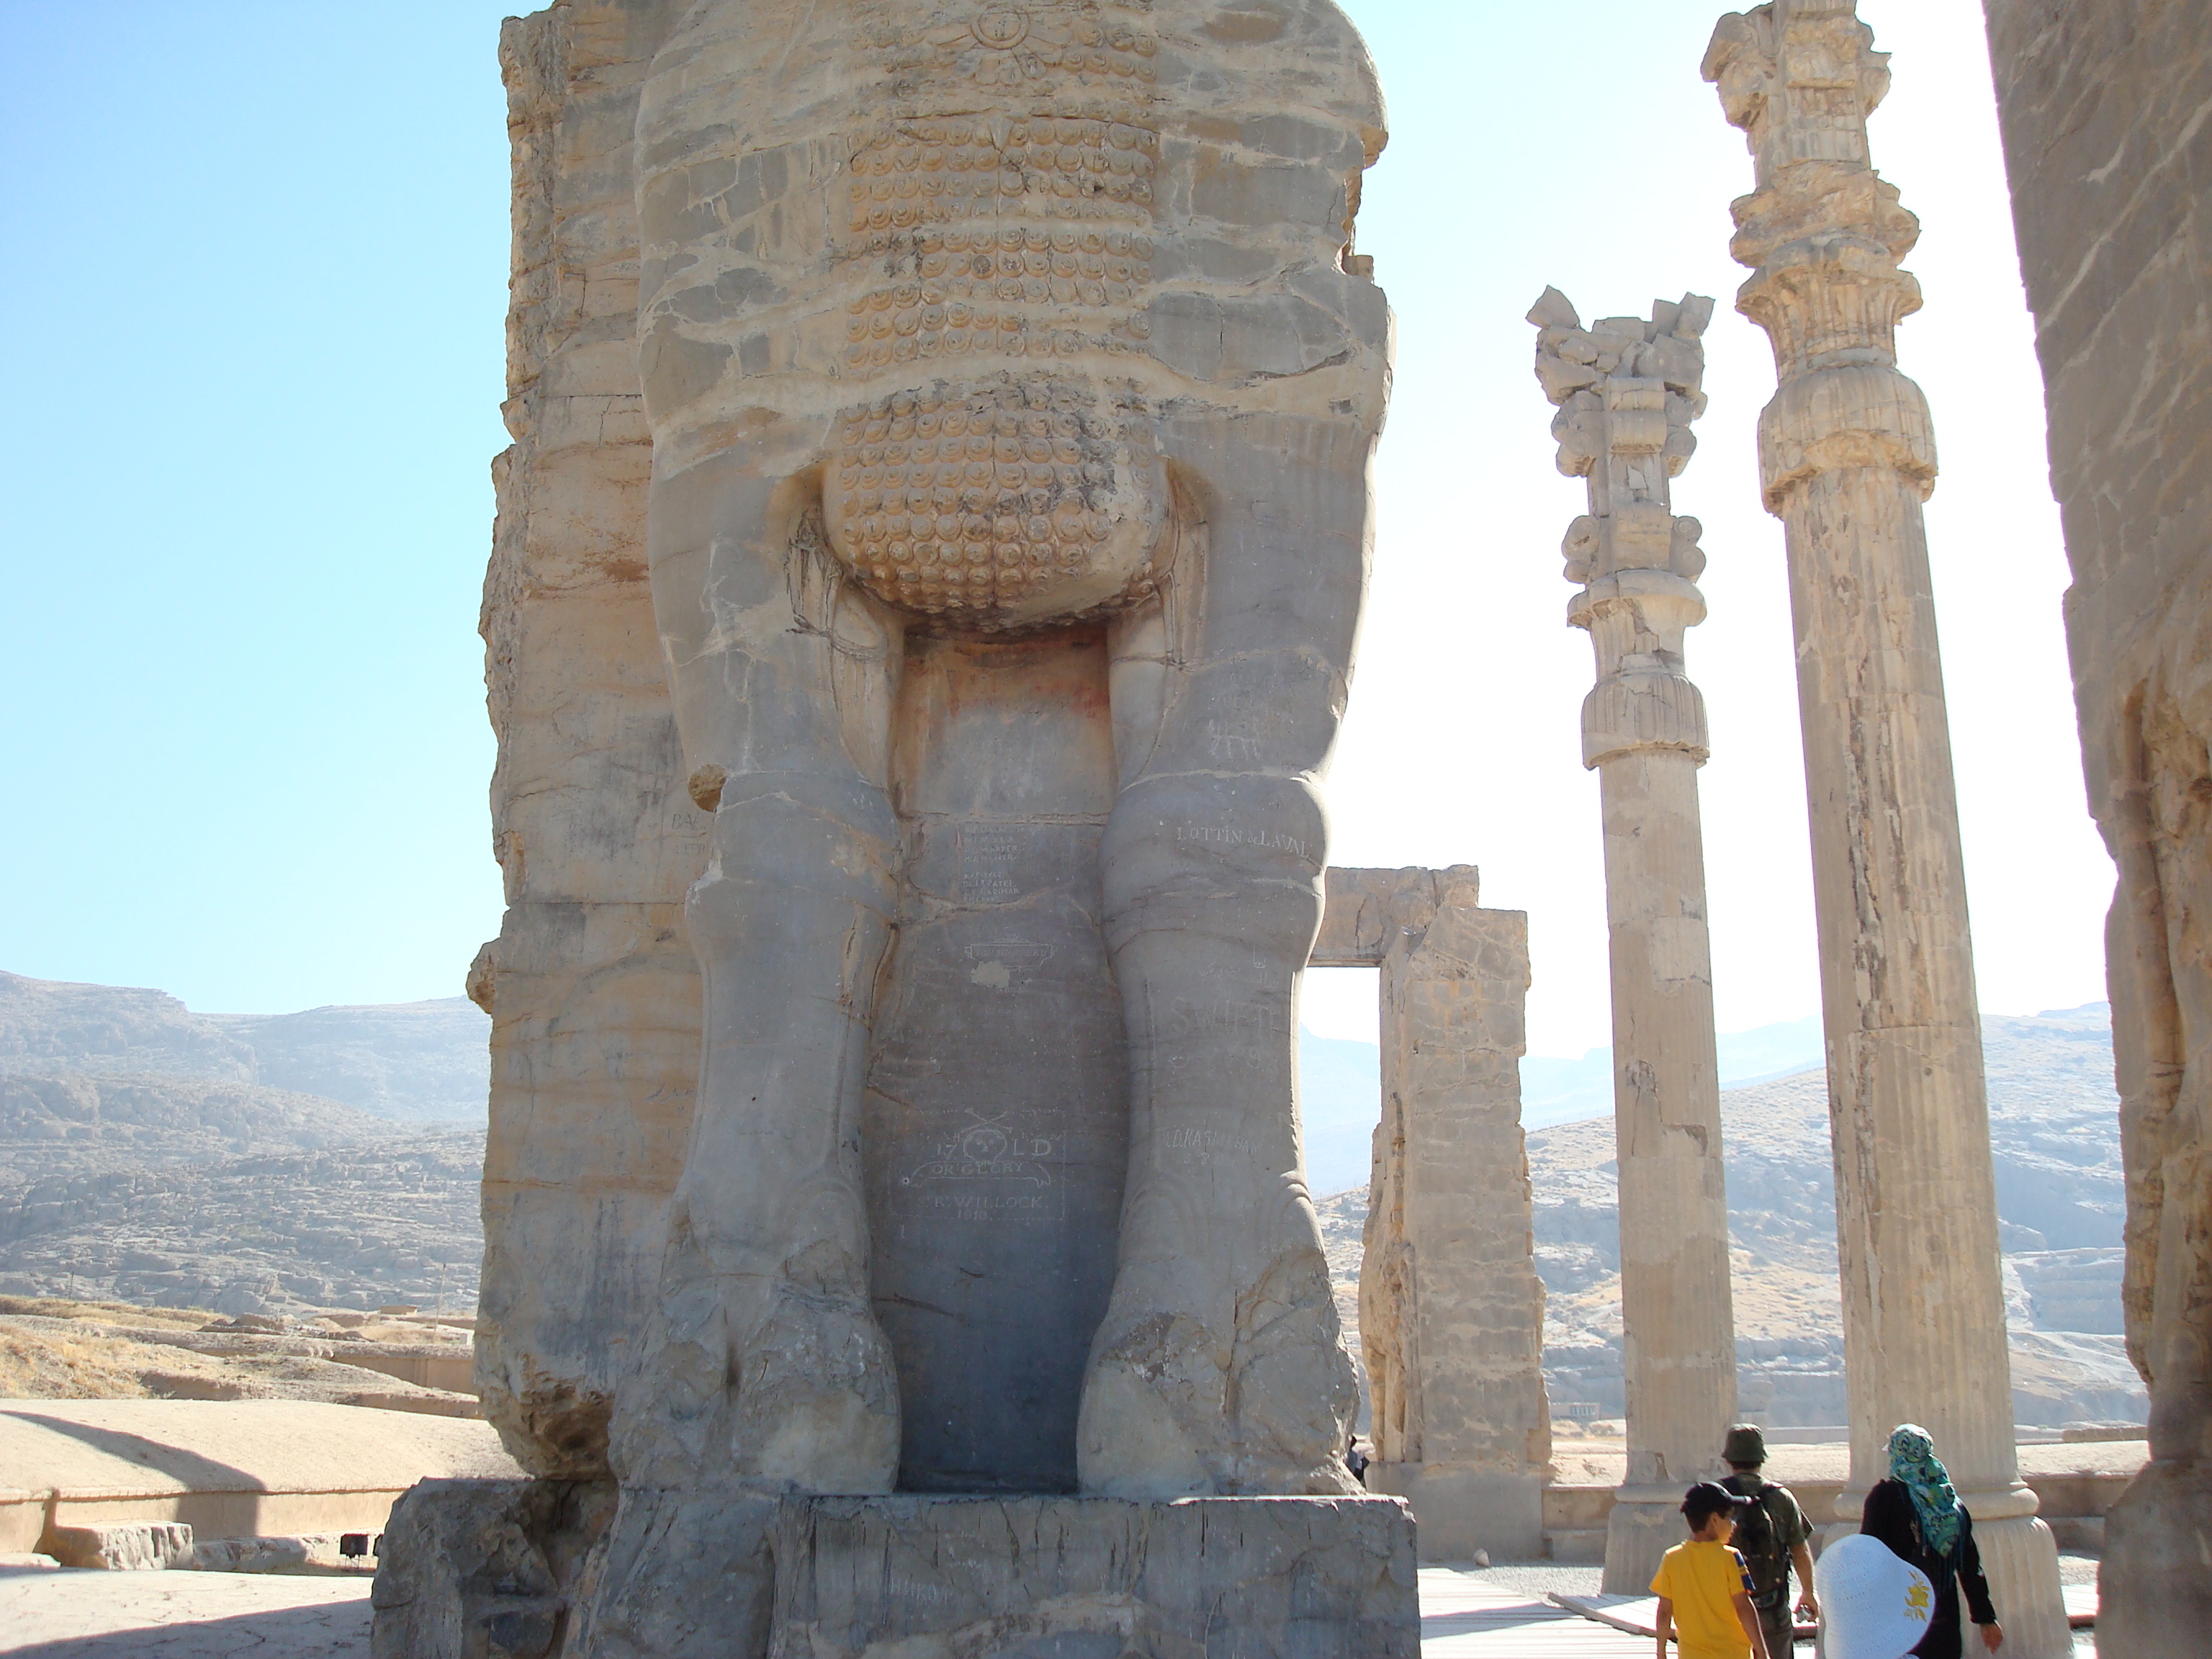
persia, iran, shiraz, Achaemenid, Darius, empire, Cyrus, ancient, historic site, ancient history, landmark, archaeological site, monument, history, ruins, tourist attraction, temple, tourism, ancient roman architecture, column, unesco world heritage site, stone carving, sculpture, egyptian temple, rock, statue, ancient greek temple, wonders of the world, place of worship